Energy law

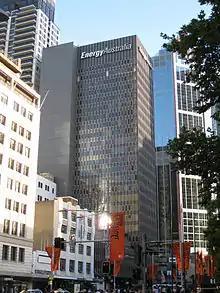
The Energy Australia Building in Sydney

Energy is big business in Australia. Australian Energy Producers represents 98% of the oil and gas producers in Australia.